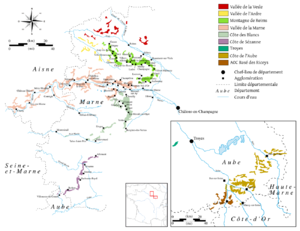
Les régions viticoles de la Champagne
Le champagne, également appelé vin de Champagne, est un vin effervescent français protégé par une appellation d'origine contrôlée dont la réglementation a nécessité plusieurs siècles de gestation. Son nom vient de la Champagne, une région du nord-est de la France. La délimitation géographique, les cépages, les rendements et l'ensemble de l'élaboration du champagne sont les principales spécificités de l'appellation.